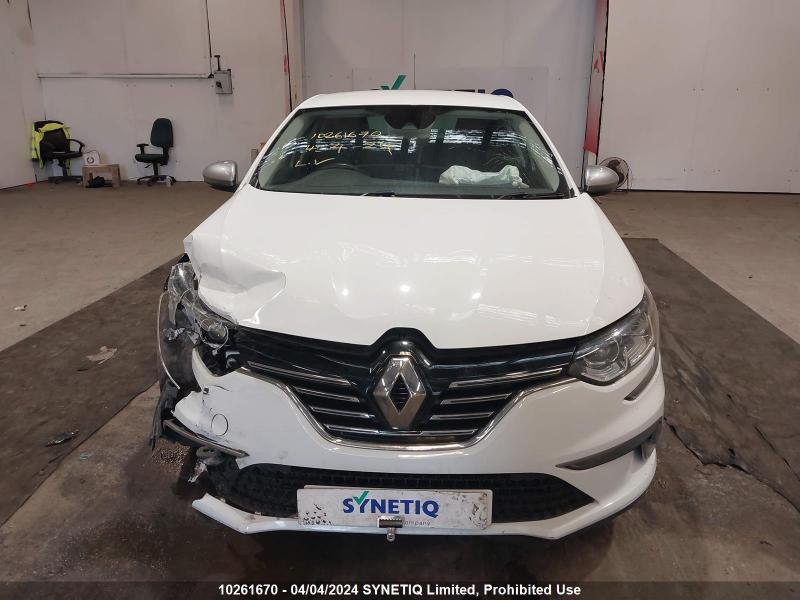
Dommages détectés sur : pare-choc avant, feu avant droit, capot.
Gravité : majeur